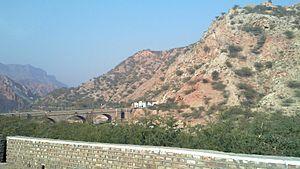
La mine de sel de Khewra est la plus importante source de sel gemme du Pakistan au début du XXIᵉ siècle, produisant en moyenne plus de 350 000 tonnes par an. Elle est située à Khewra dans le Pendjab pakistanais.